Connor Ripley

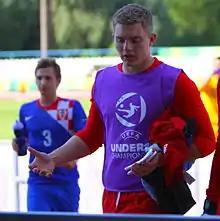
Ripley with England U19 in 2012

On 7 October 2011, Ripley made his debut for the England U19s in a 1–0 win against Portugal during the Limoges Tournament in France. Two days later, he replaced Jamal Blackman in a 3–1 win over Ukraine as England won the tournament. Ripley made two further appearances before being named by Noel Blake in the squad for the 2012 UEFA European Under-19 Championship in Estonia. He didn't feature in the tournament as England reached the semi-finals.